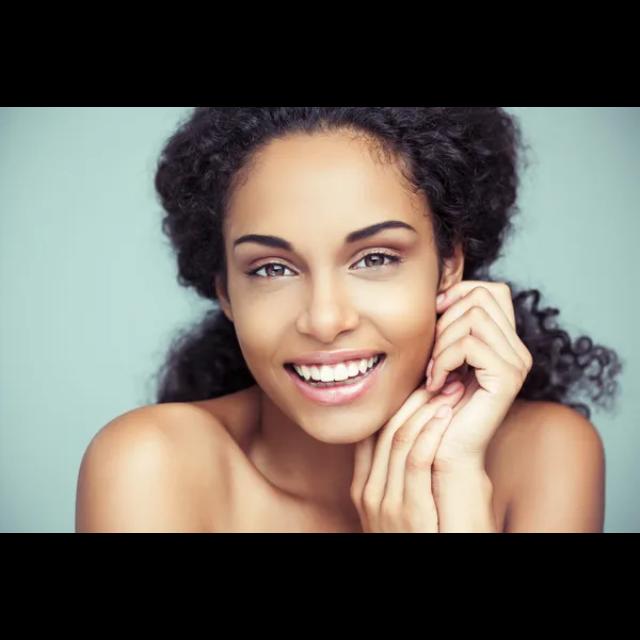
Portrait style: Real Portrait